International Whores' Day

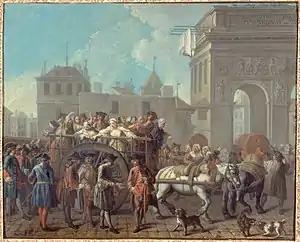
French prostitutes are carted off to the Salpêtrière prison (Étienne Jeaurat, 1745)

International Whores' Day or International Sex worker's Day is observed annually on June 2 of each year, honours sex workers and recognises their often exploited working conditions. The event commemorates the occupation of Église Saint-Nizier in Lyon by more than a hundred sex workers on June 2, 1975 to draw attention to their inhumane working conditions. It has been celebrated annually since 1976. In German, it is known as "Hurentag" (Whore's Day). In Spanish-speaking countries, it is the "Día Internacional de la Trabajadora Sexual", the International Day of the Sex Worker.